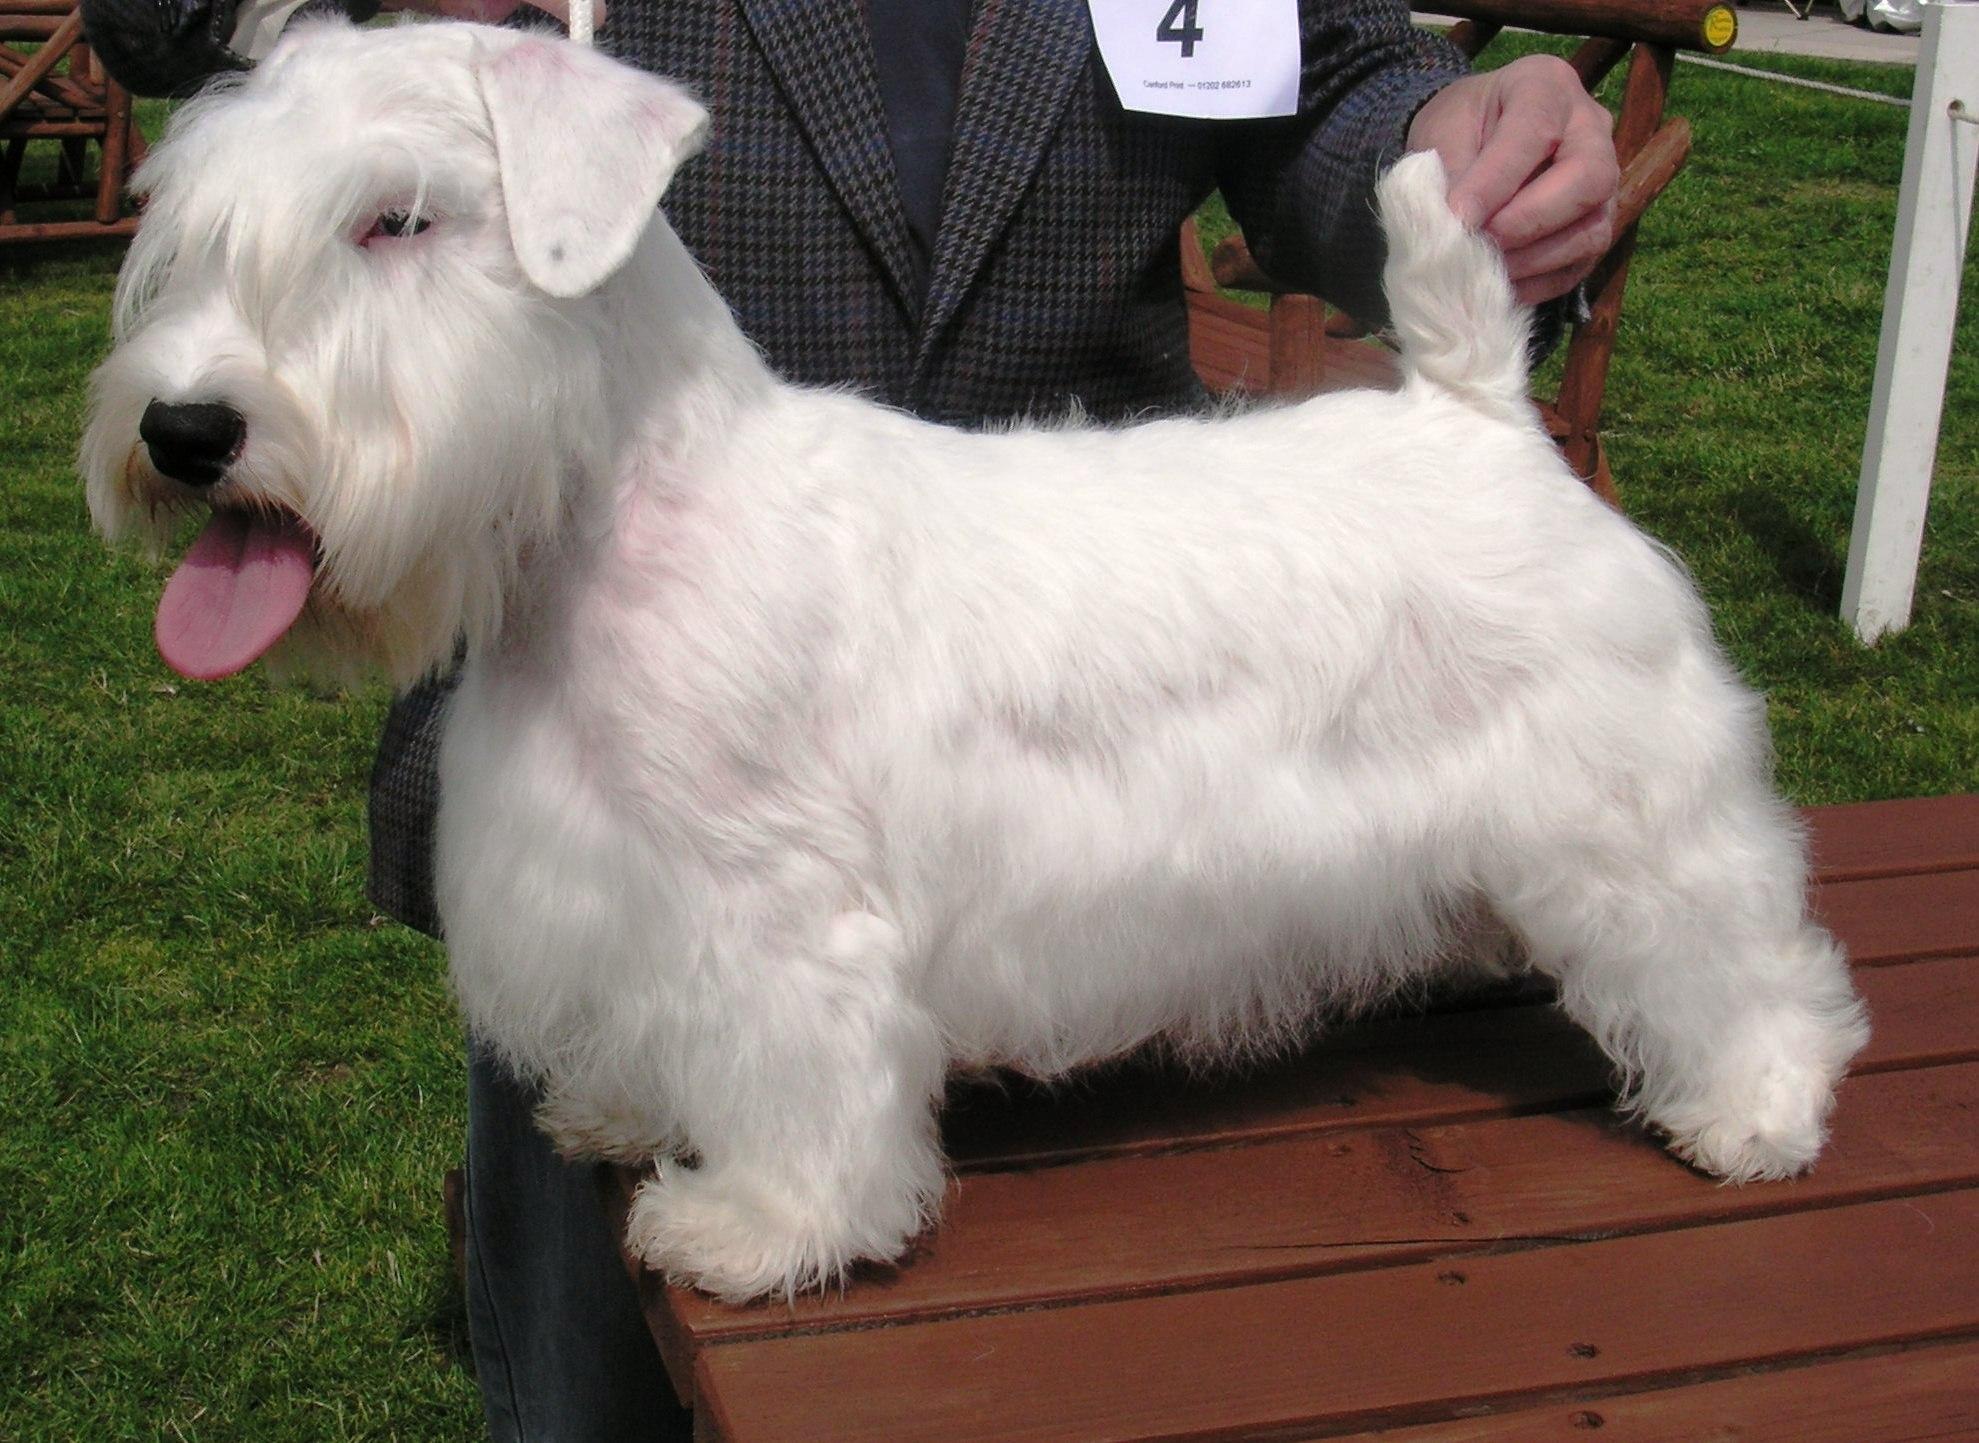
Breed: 211-n000058-Sealyham_terrier